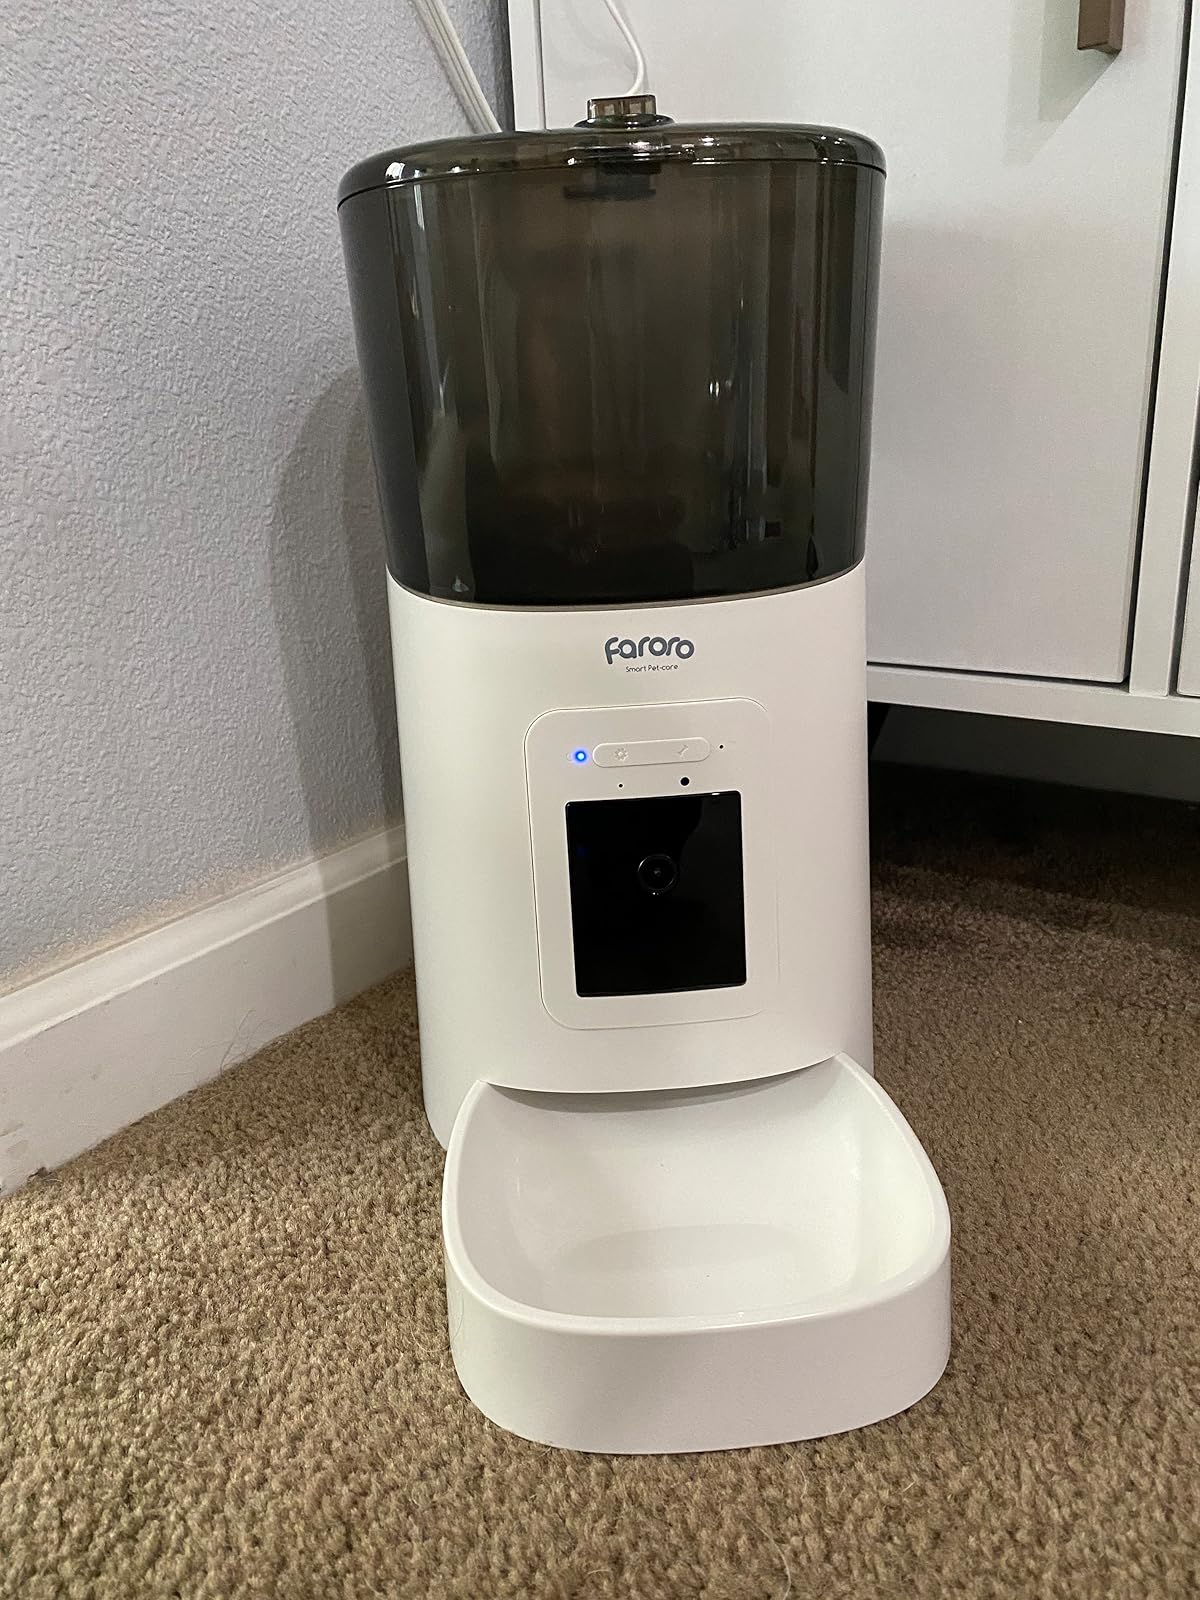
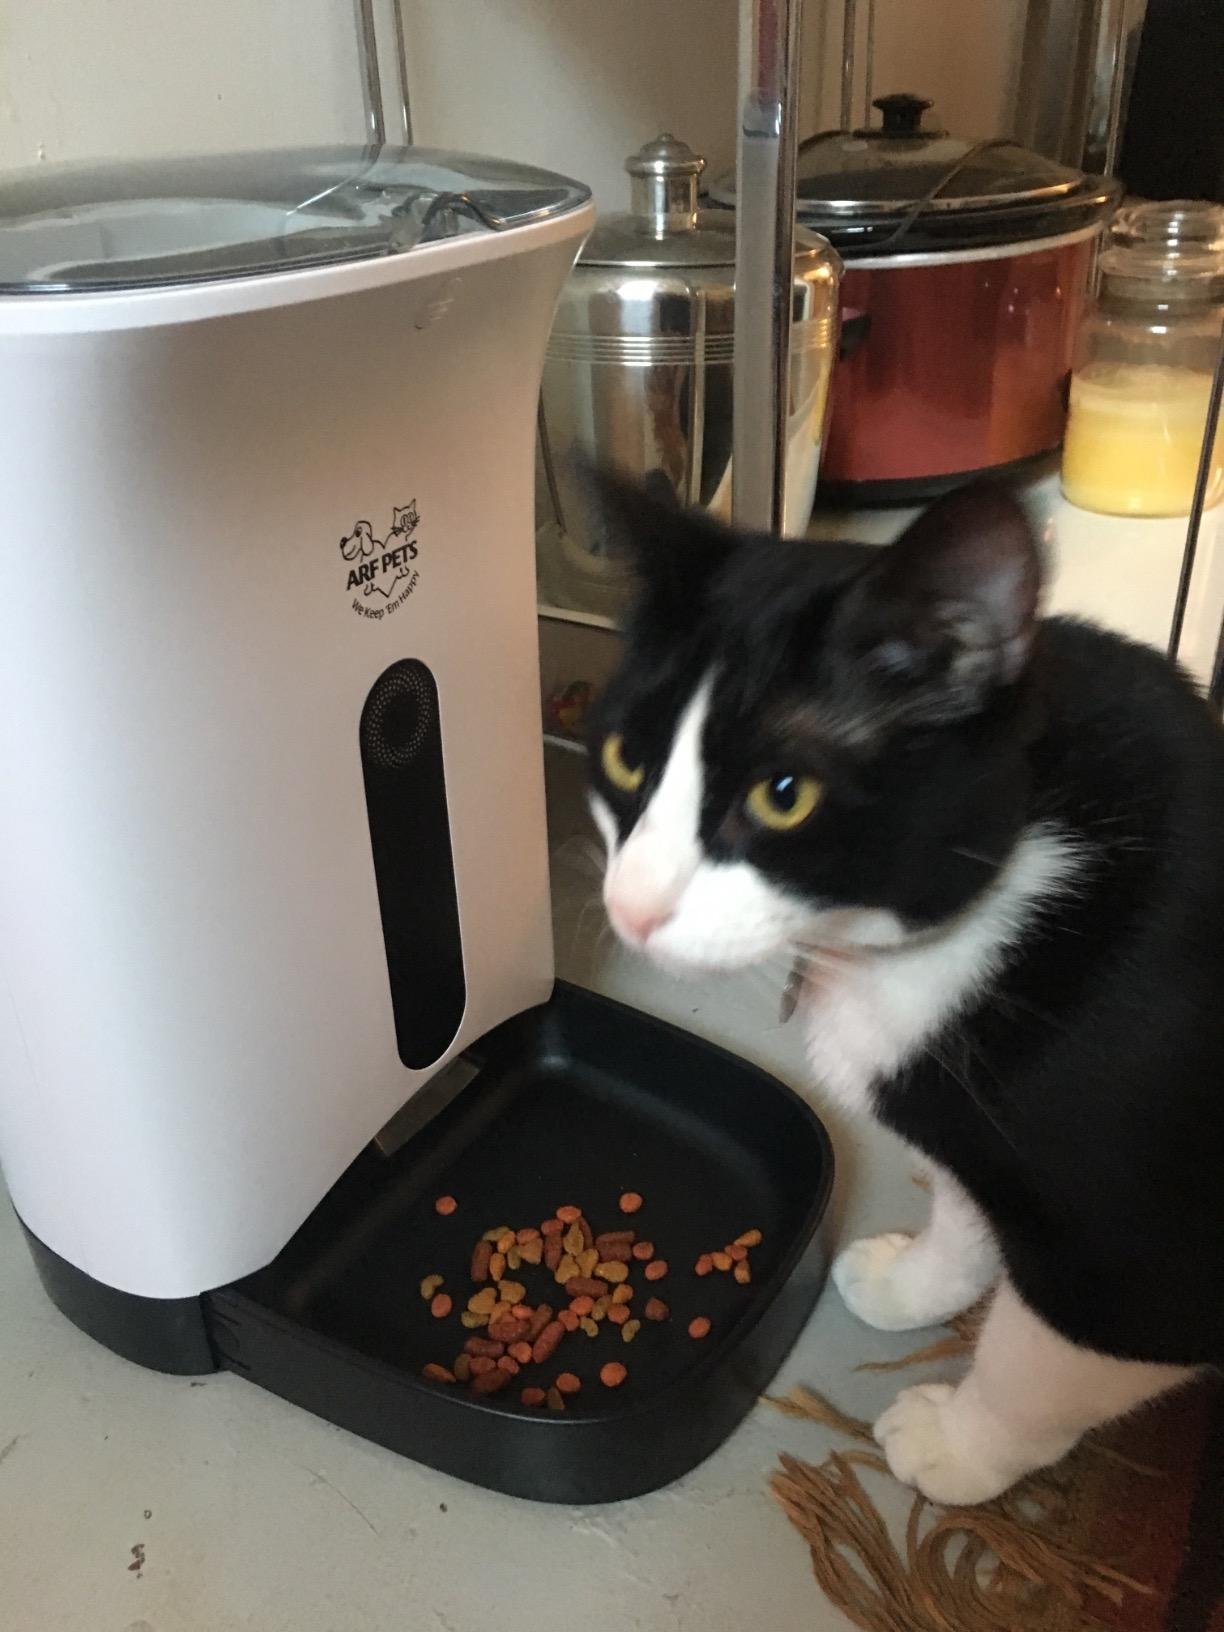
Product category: items_feeder
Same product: no